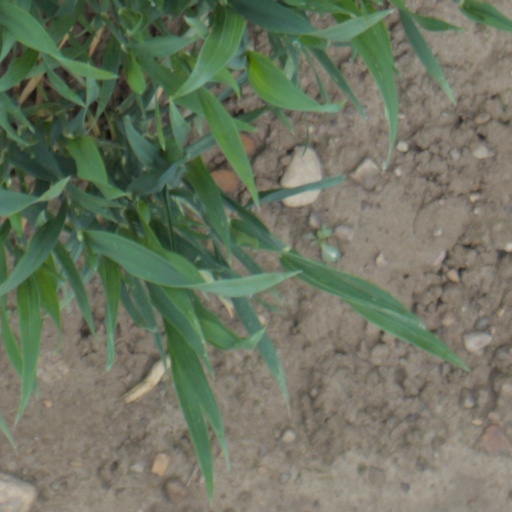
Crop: wheat